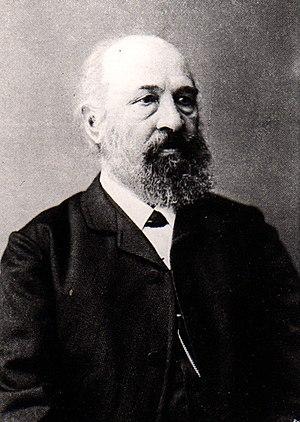
Hermann Hellriegel est un chimiste allemand, né le 21 octobre 1831 à Mausitz et mort le 24 septembre 1895 à Bernburg, connu pour avoir démontré la fixation symbiotique de l'azote chez les légumineuses.